James Bradley

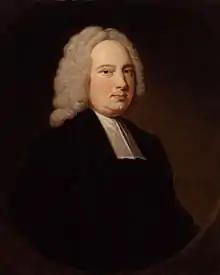
Bradley by Thomas Hudson,

James Bradley (September 1692 – 13 July 1762) was an English astronomer and priest who served as the third Astronomer Royal from 1742. He is best known for two fundamental discoveries in astronomy, the aberration of light (1725–1728), and the nutation of the Earth's axis (1728–1748).